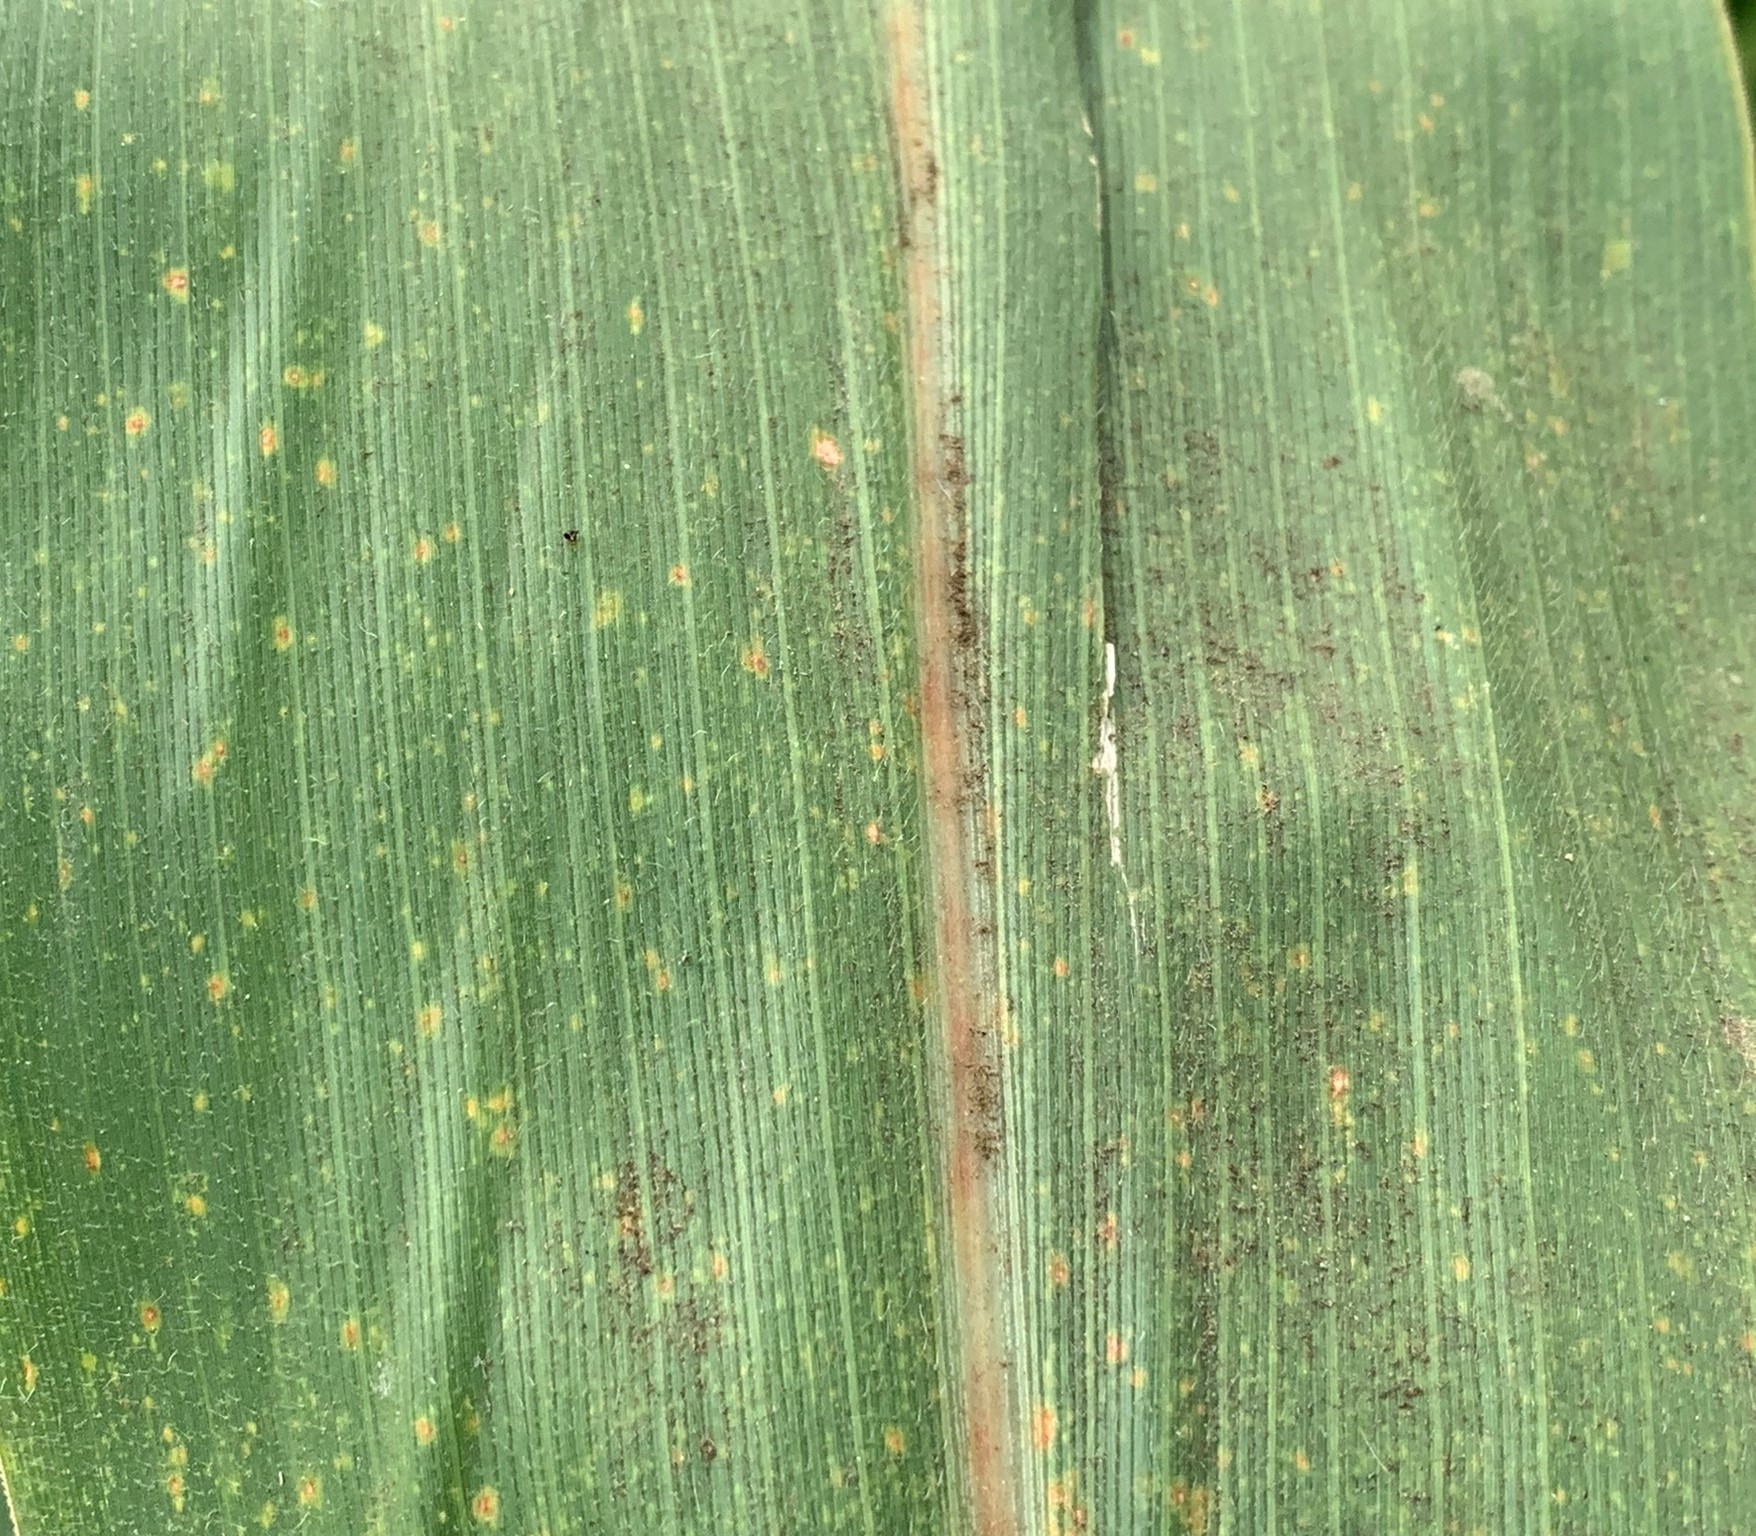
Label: MLN